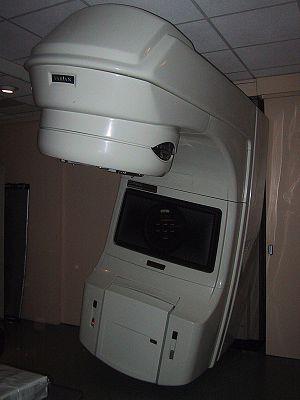
Accélérateur de particules Clinac 2100 C à la polyclinique de Courlancy à Reims, France.